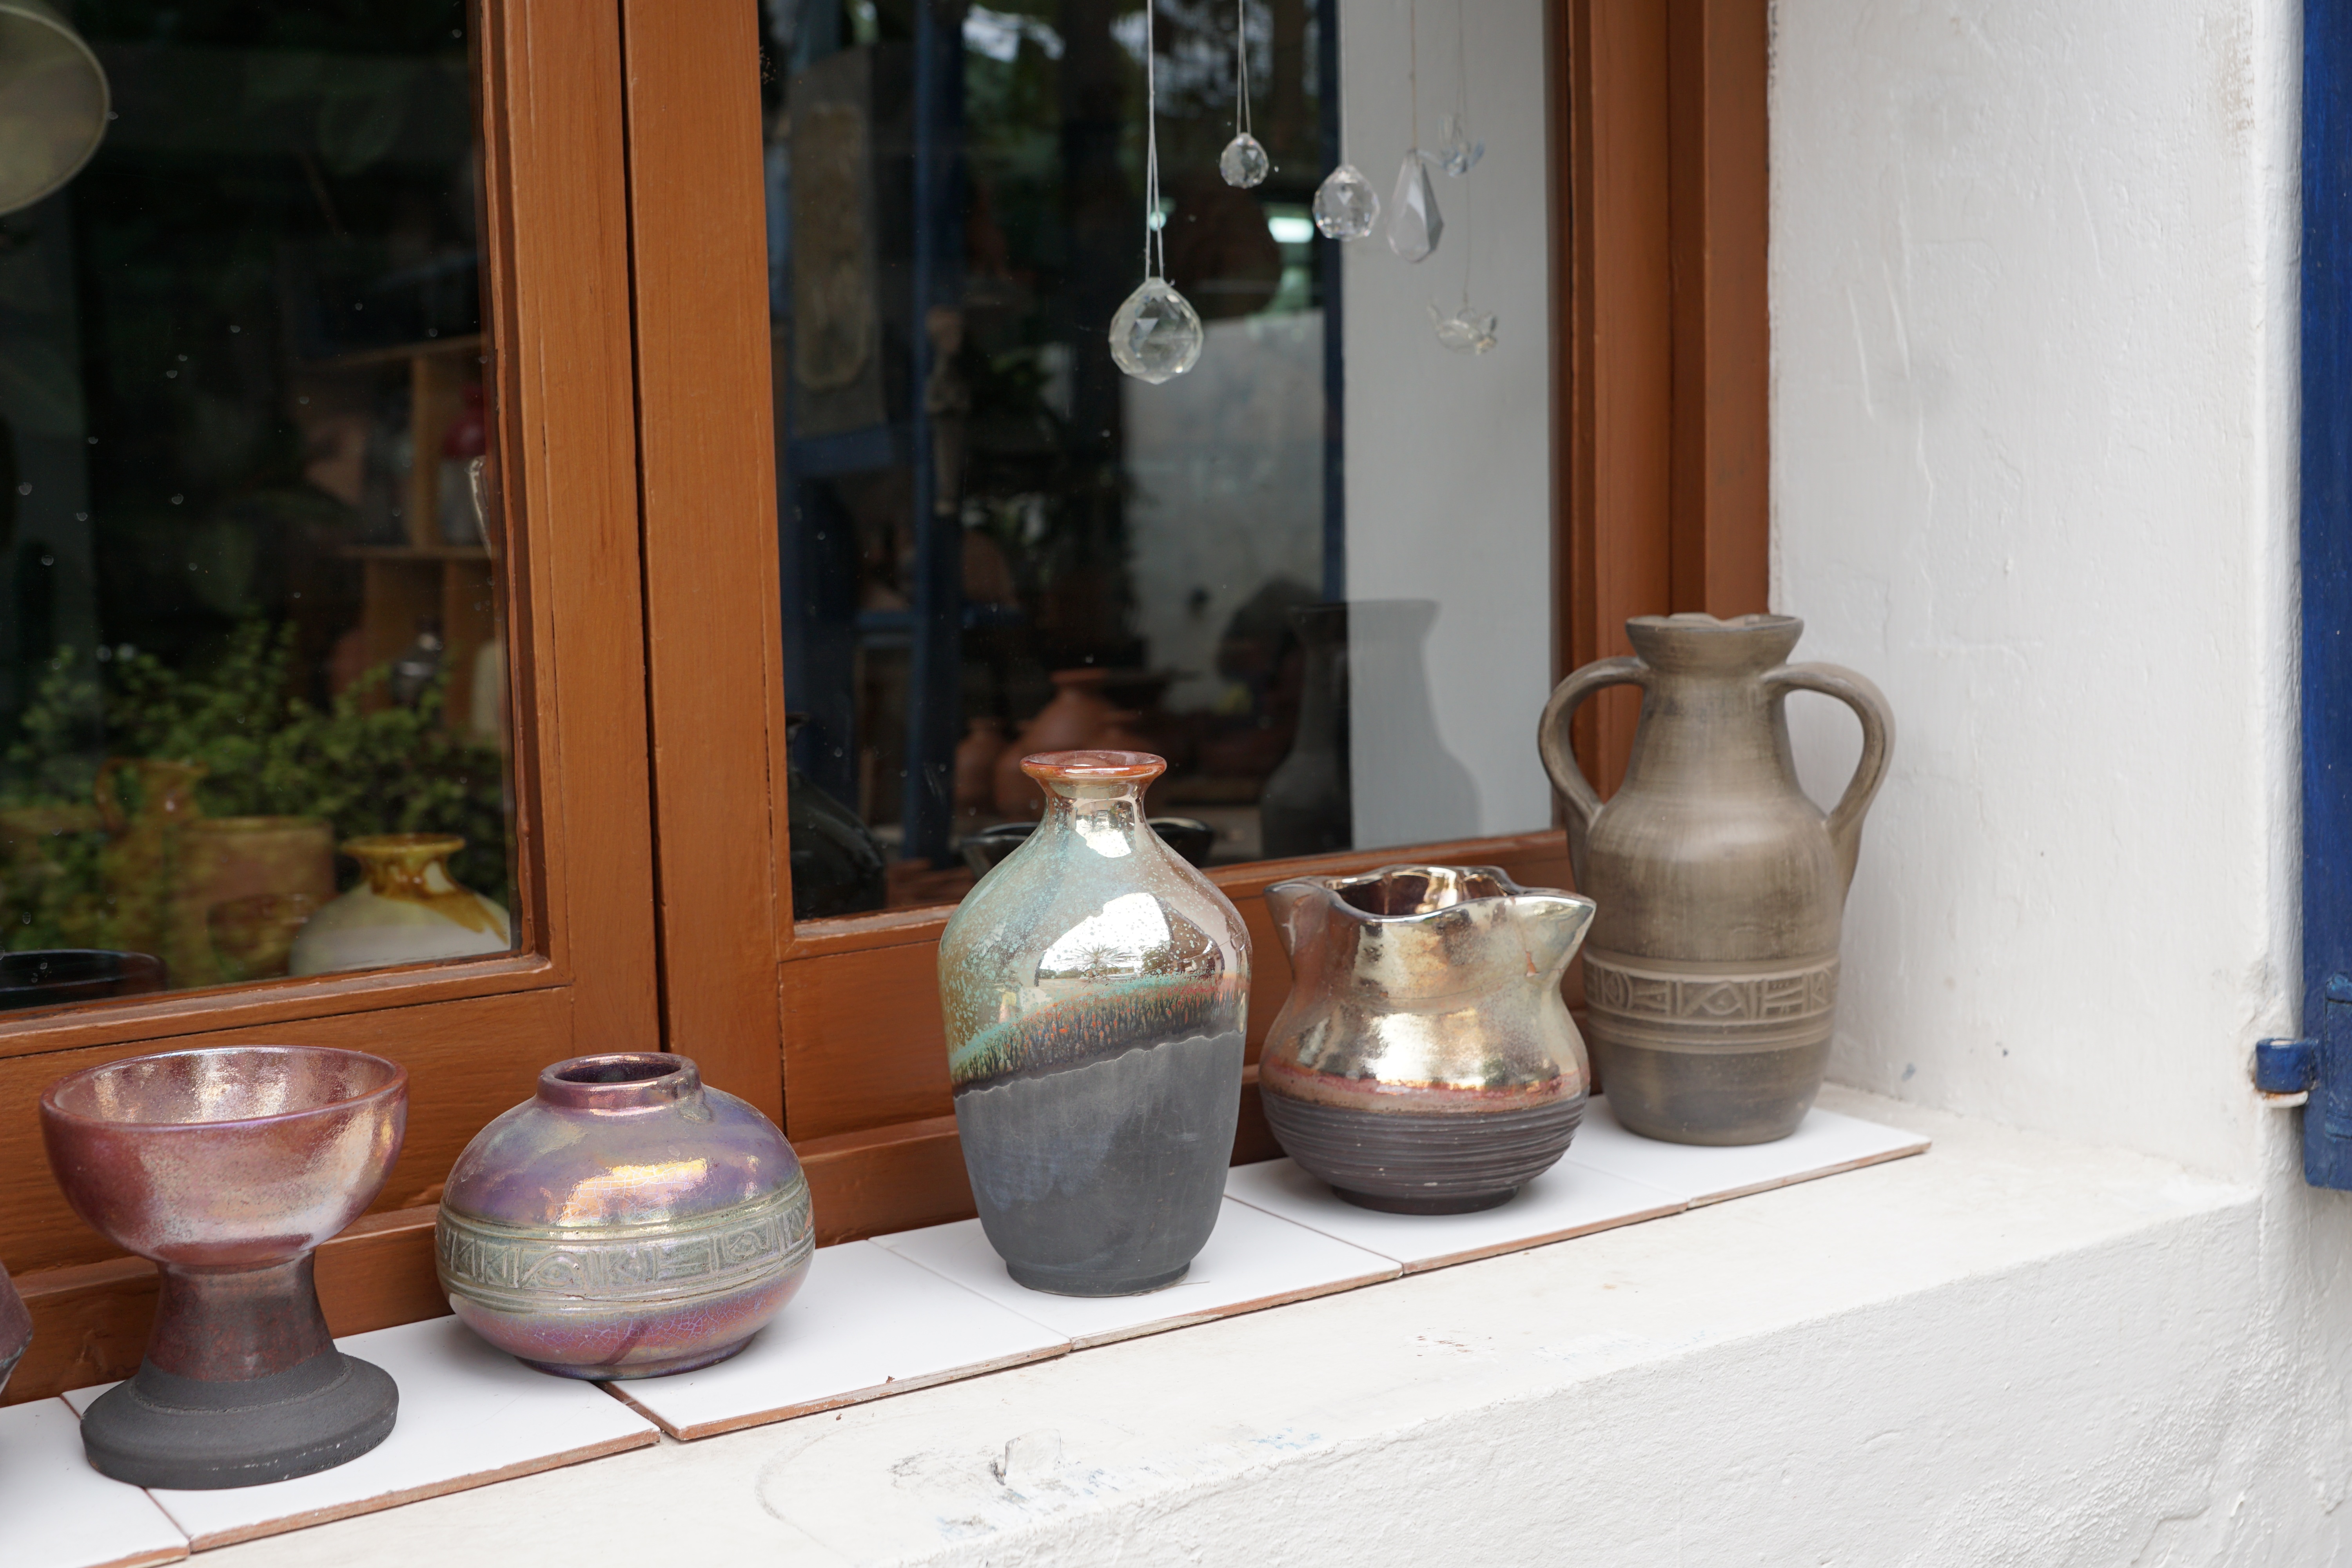
wood, home, pot, vase, ceramic, lighting, interior design, art, sound